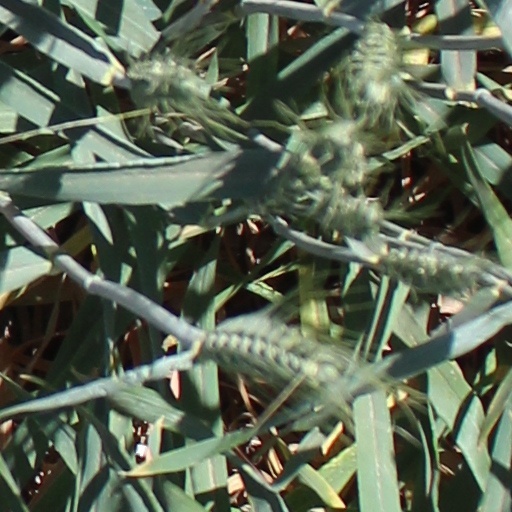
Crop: wheat